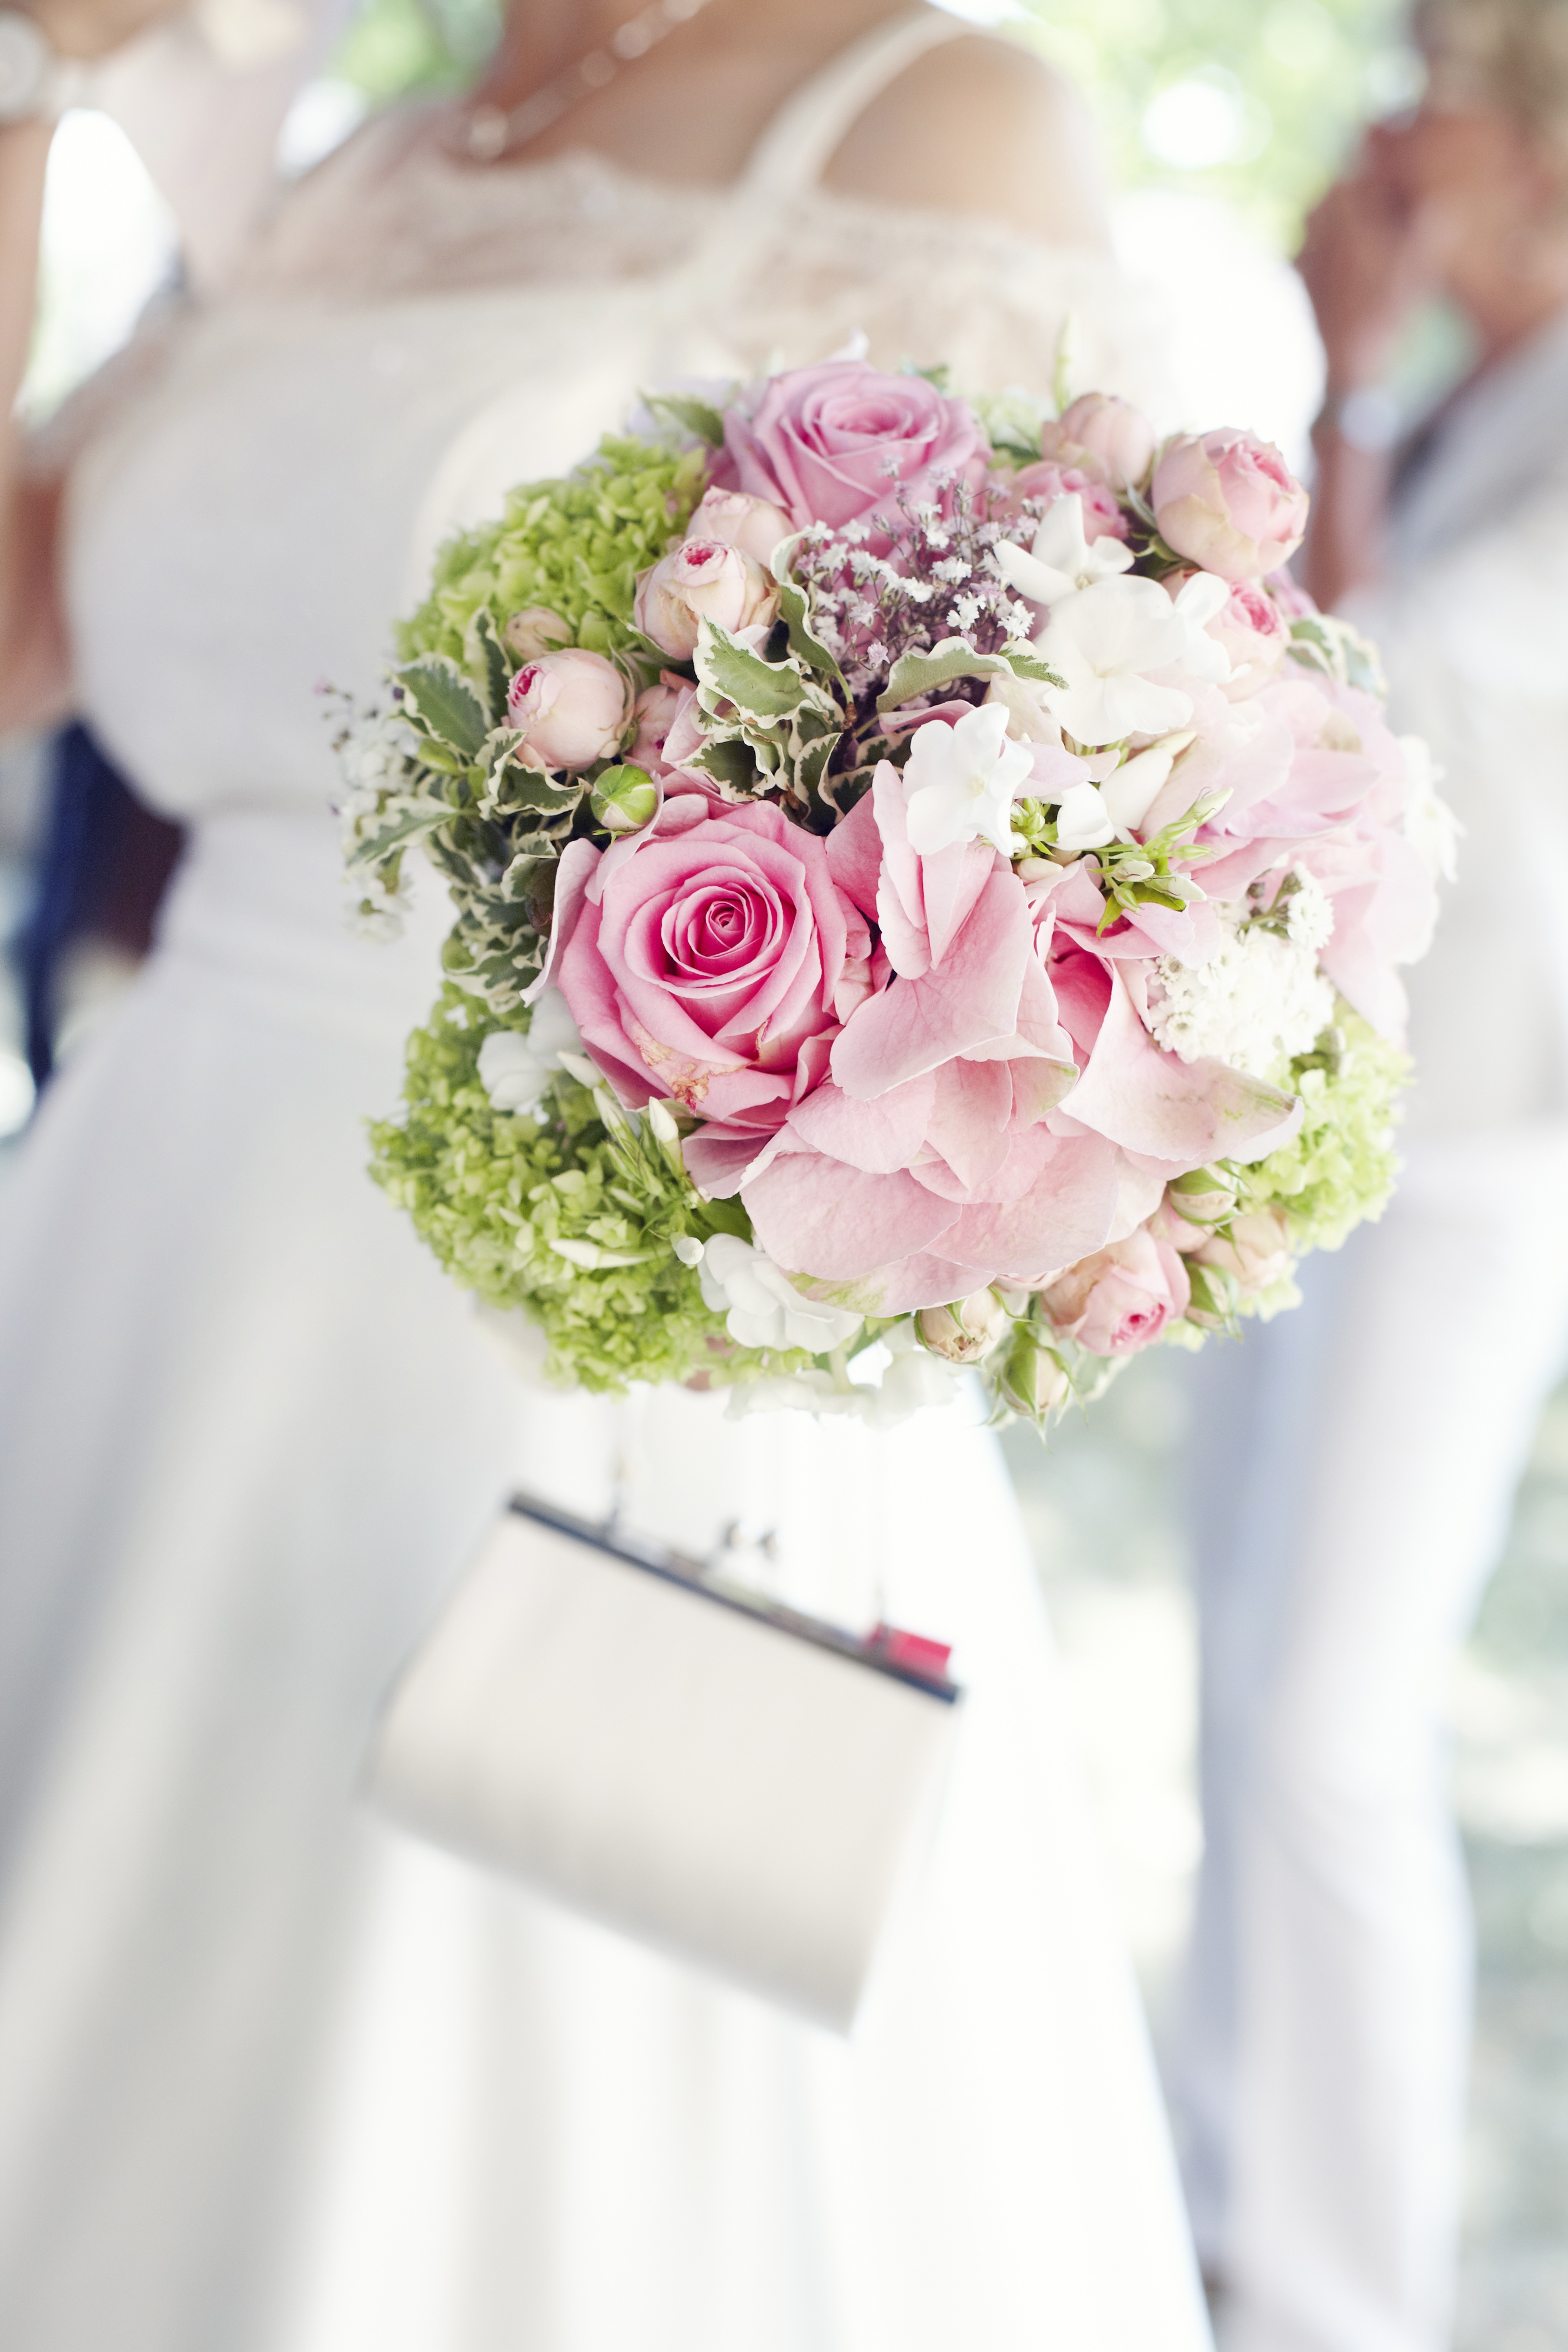
blossom, plant, woman, white, flower, purple, petal, bloom, celebration, love, bouquet, decoration, spring, romantic, pink, wedding, bride, married, marriage, flowers, roses, ceremony, dress, happy, photograph, wedding bouquet, luck, floristry, emotion, before, marry, rose bloom, bridal bouquet, marriage ceremony, white red, fall in love, flower bouquet, floral design, flower arranging